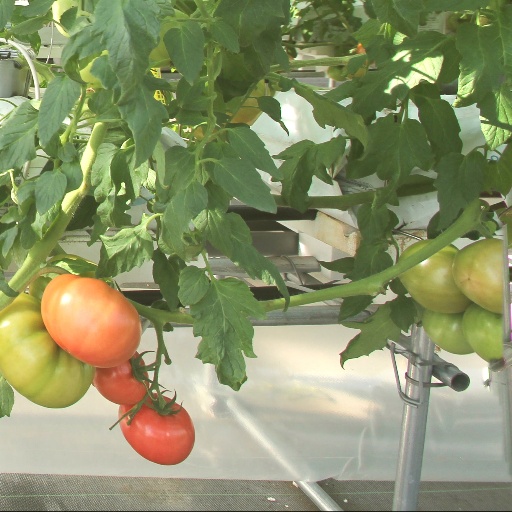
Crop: tomato